Transport in Zambia

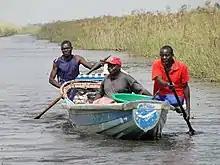
Men crossing the Zambezi river, Western Province of Zambia

Zambia has four international airports, five airstrips and five secondary airfields that serve the domestic and international flights. The main airport is Lusaka Kenneth Kaunda International Airport. Other smaller airports include Livingstone and Mfuew, Ndola along with secondary airfields including Kasama, Kitwe, Chipata, Mongi, Mansa and Solwezi.